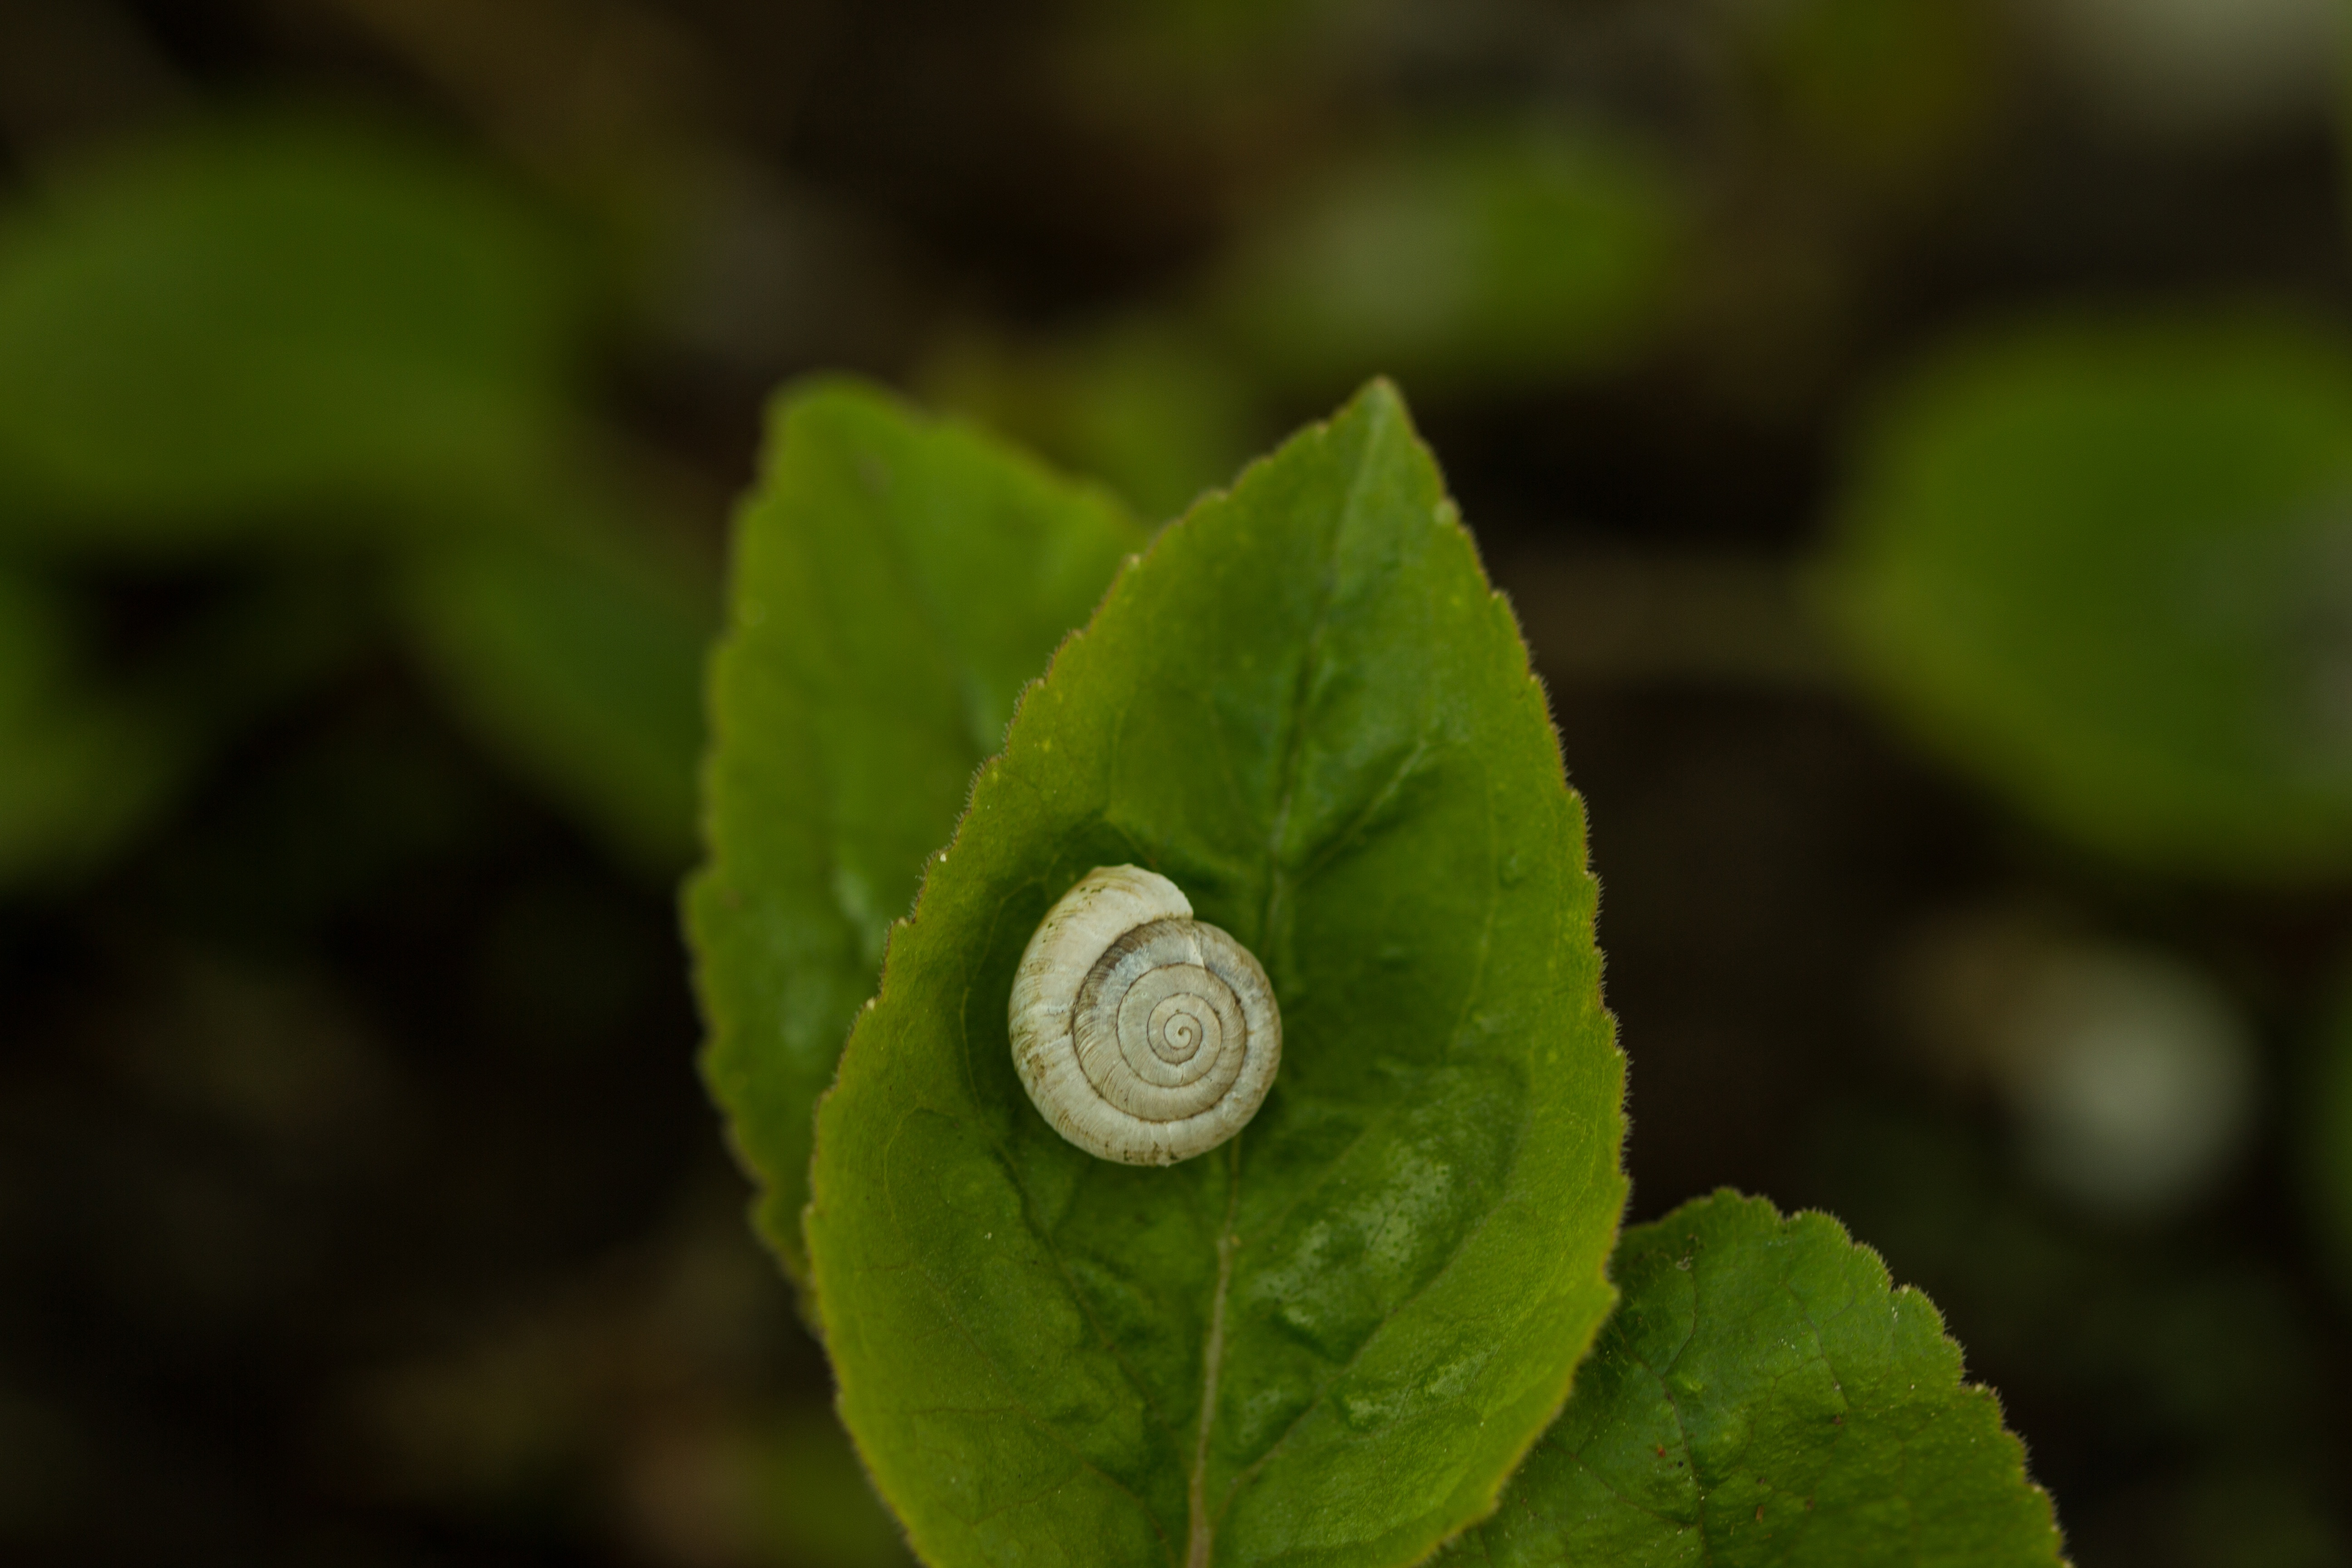
nature, plant, photography, leaf, flower, green, produce, insect, botany, flora, fauna, invertebrate, wildflower, close up, macro photography, plant stem, moths and butterflies